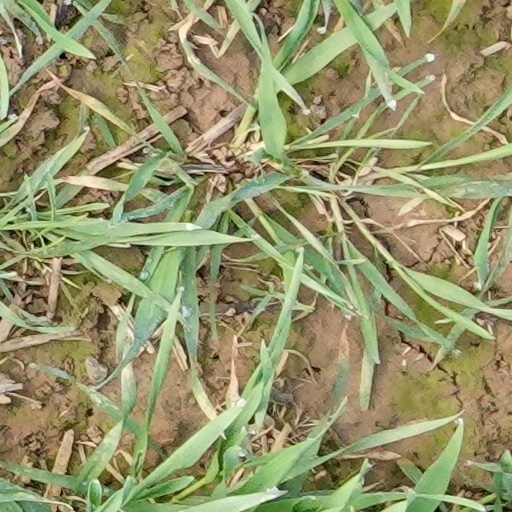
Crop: wheat